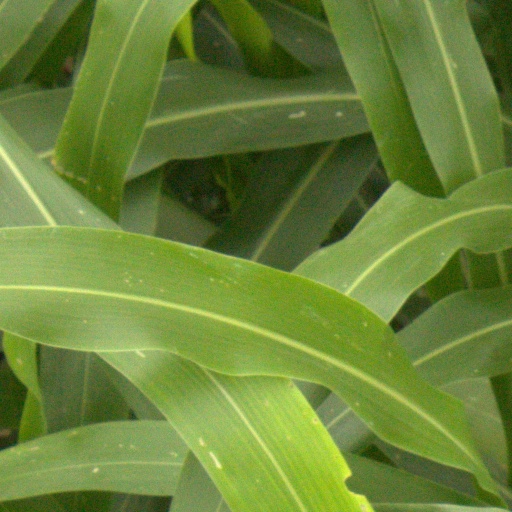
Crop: sorghum